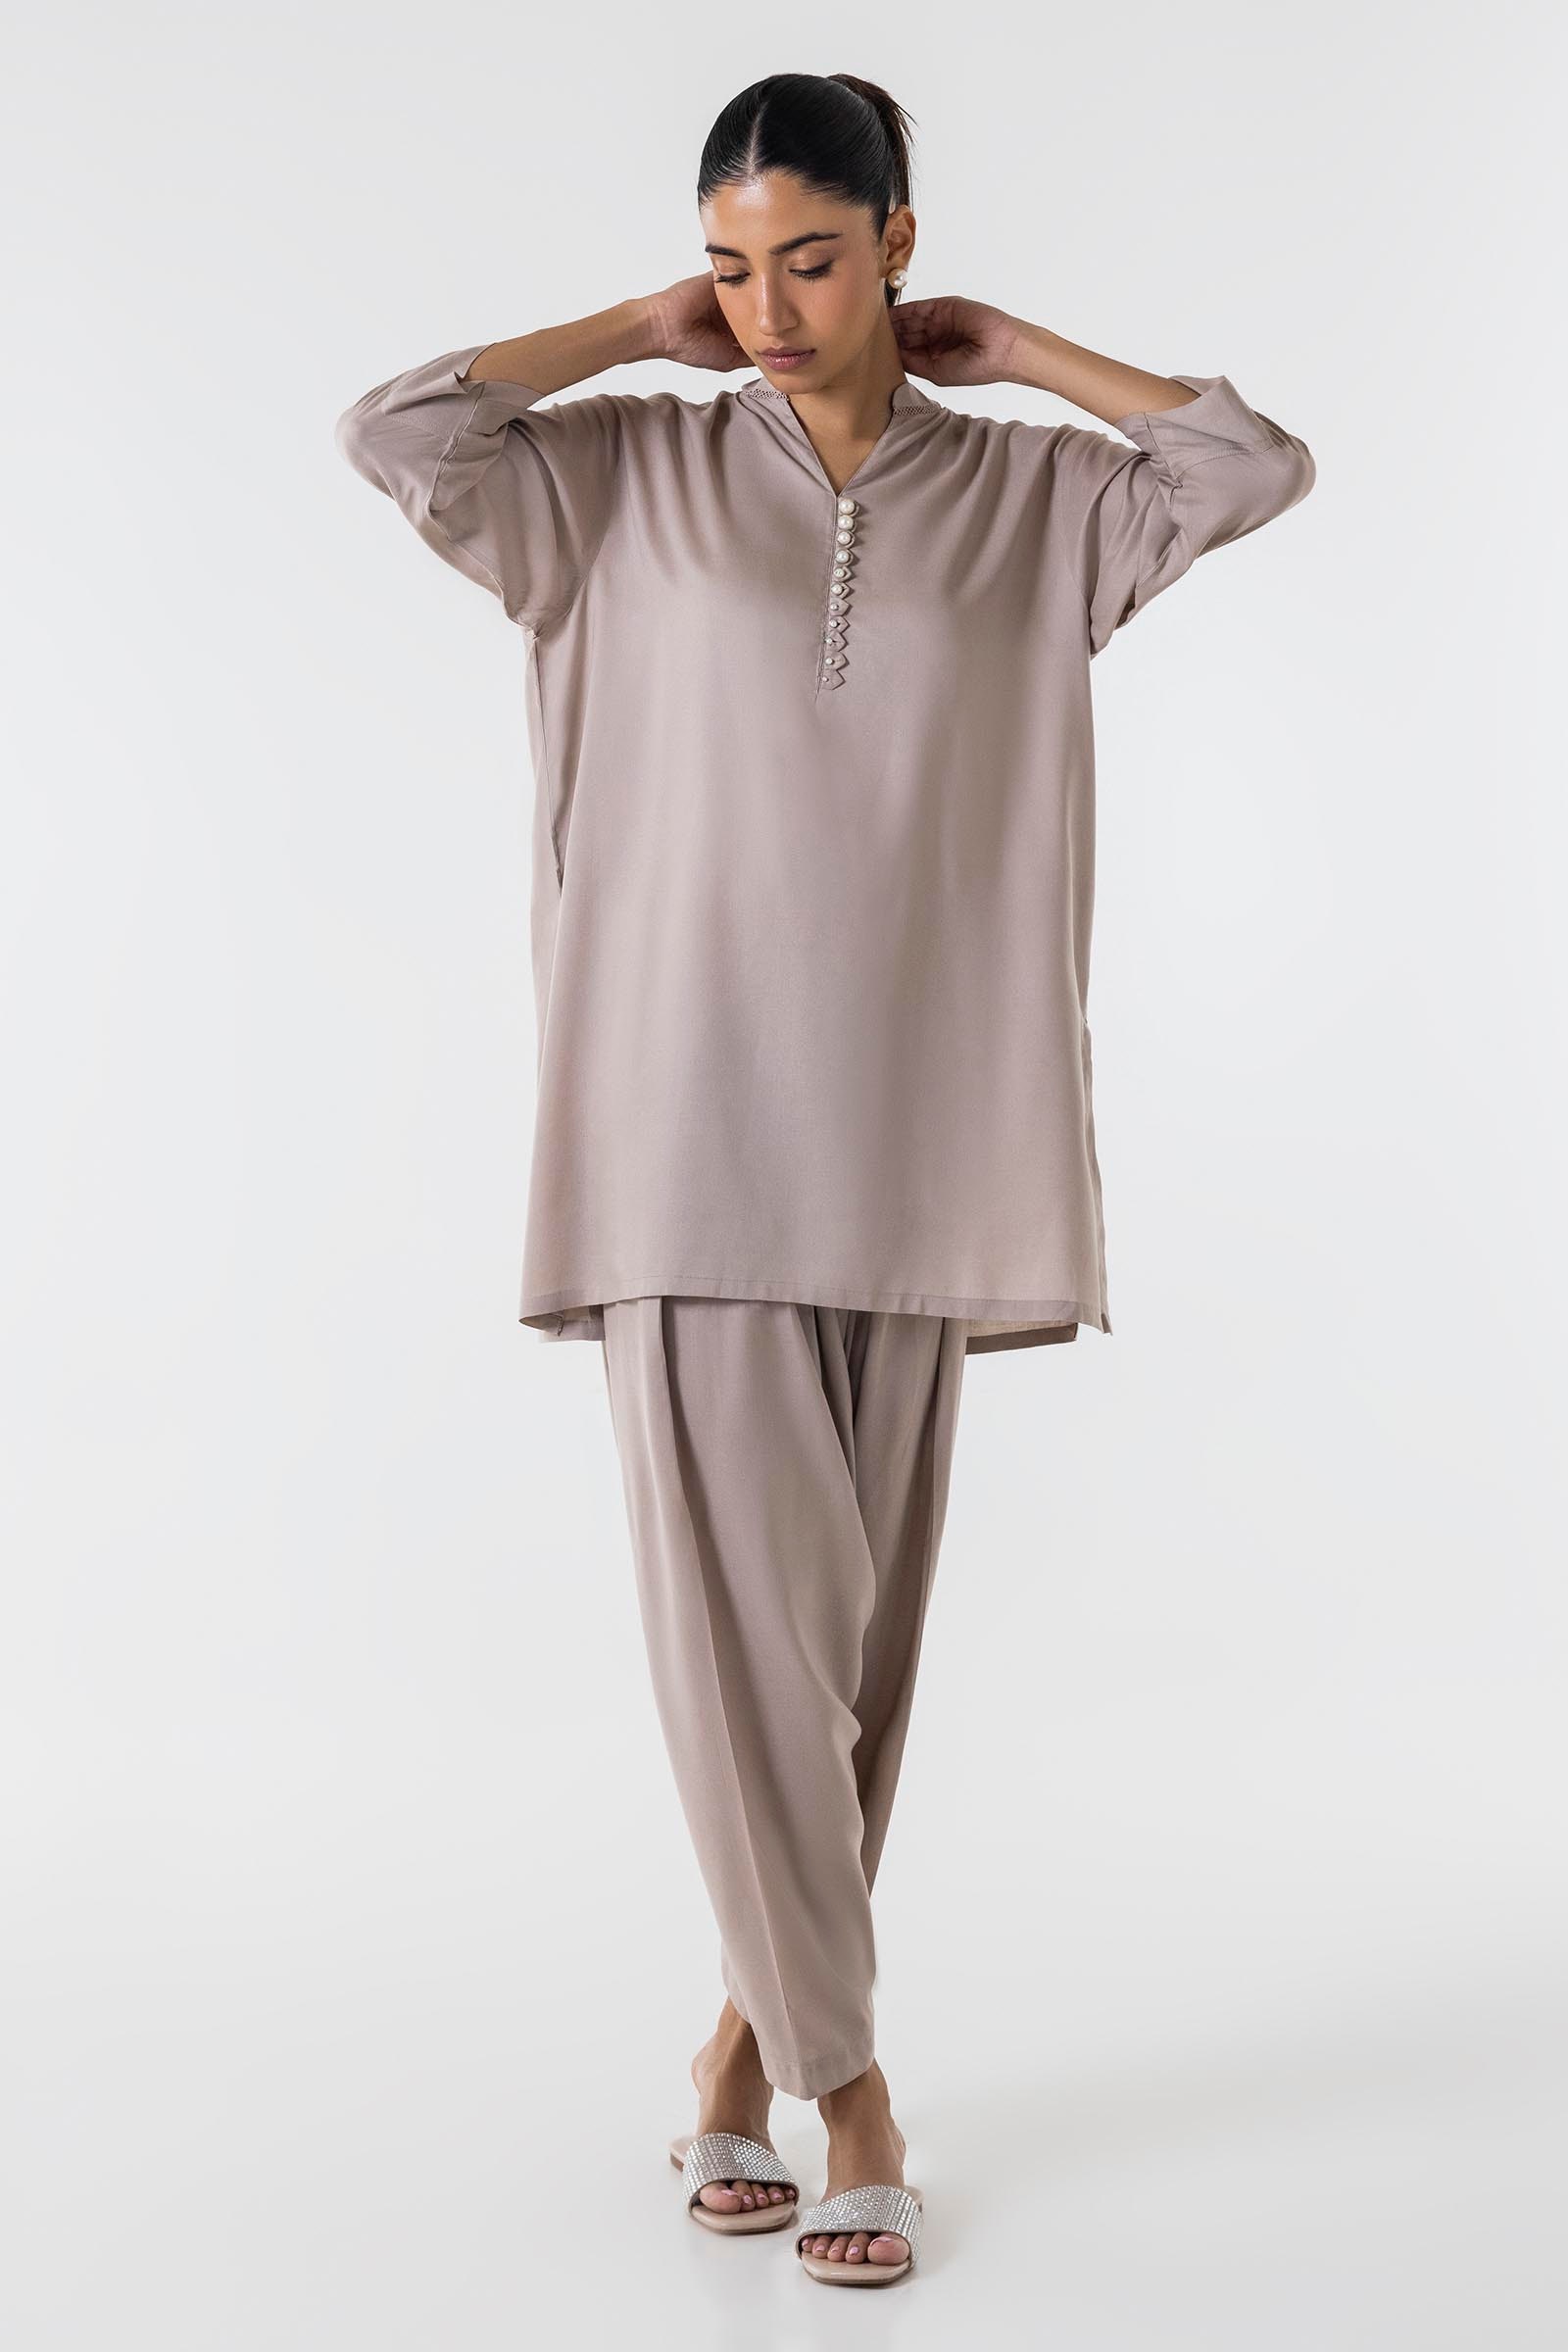
mauve karla tunic top